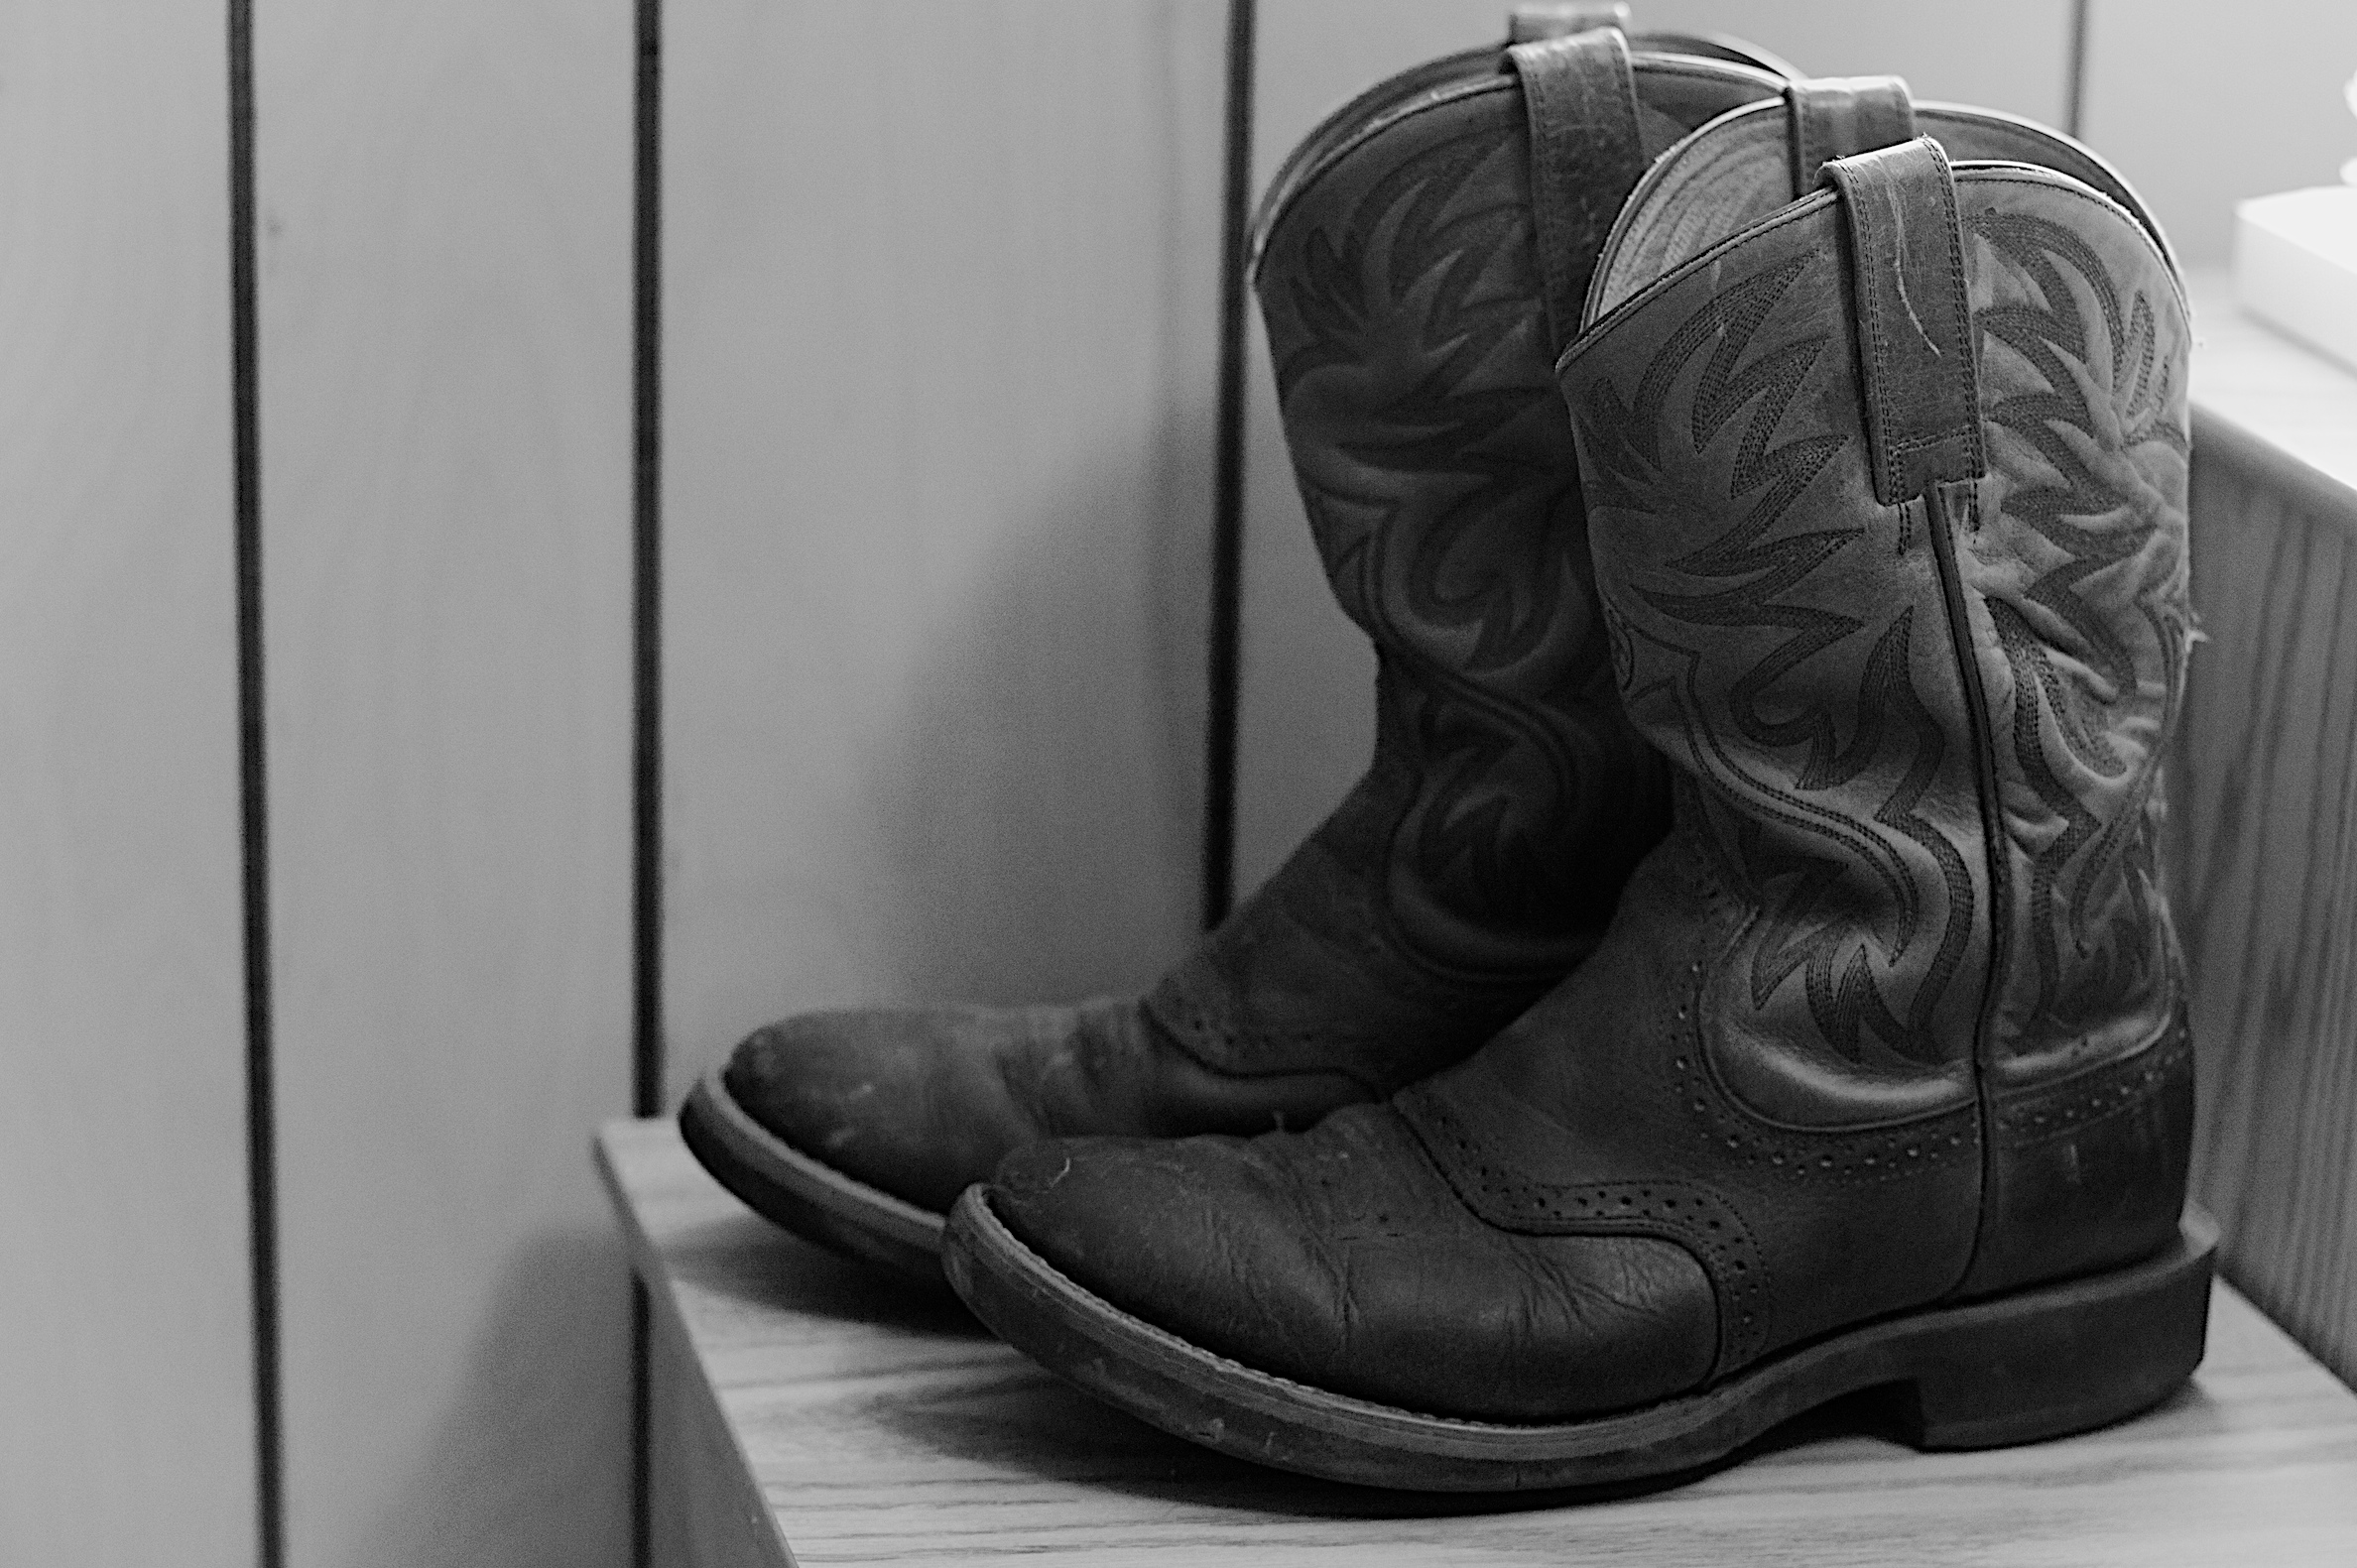
shoe, black and white, leather, boot, black, monochrome, brand, human body, sneakers, footwear, dailyshoot, fiveku, cowboy boot, monochrome photography, riding boot